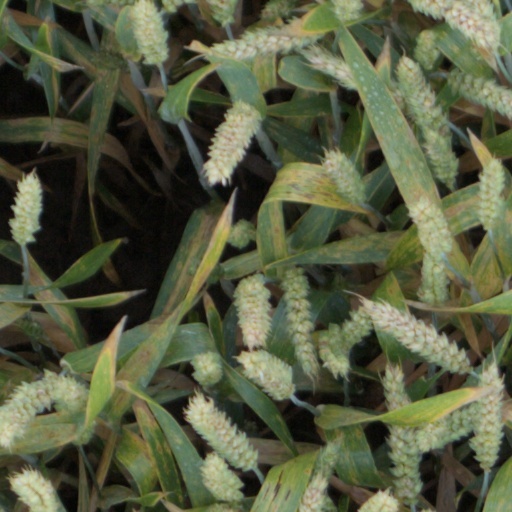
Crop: wheat